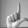
ASL letter: L